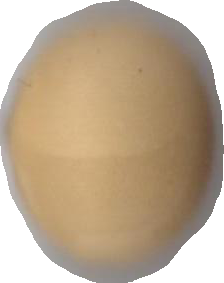
Variety: Grobogan